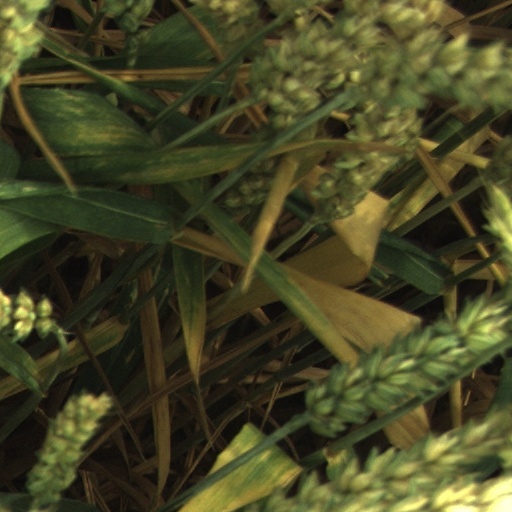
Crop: wheat